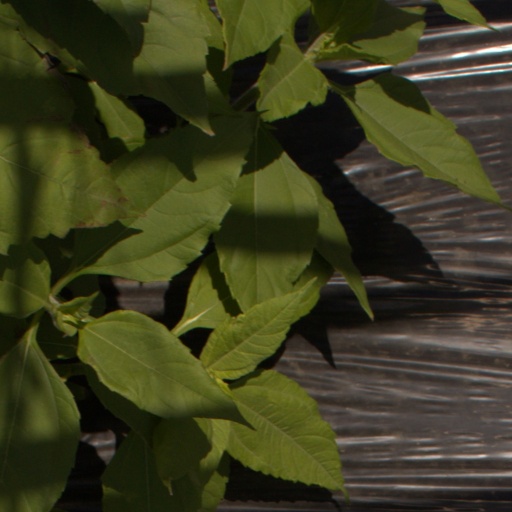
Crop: Jerusalem artichoke